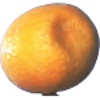
Label: Kumquats 1